Lisieux Matriculation Higher Secondary School

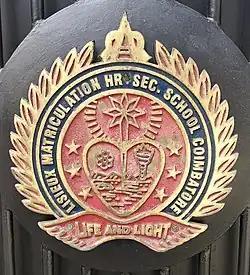
Logo of Lisieux at the main gate

Lisieux Matriculation Higher Secondary School is an all boys high school in Coimbatore, Tamil Nadu, India, founded in 1972 by Carmelites of Mary Immaculate of the Preshitha Province and owned by the Little Flower Education Society. It is a boys-only school with ISO 9001:2008 certification. The school provides education for students from Junior KG - Grade 12.